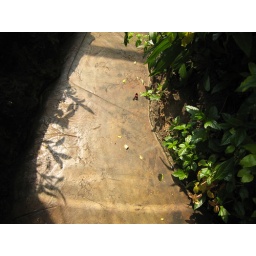
in the butterfly house